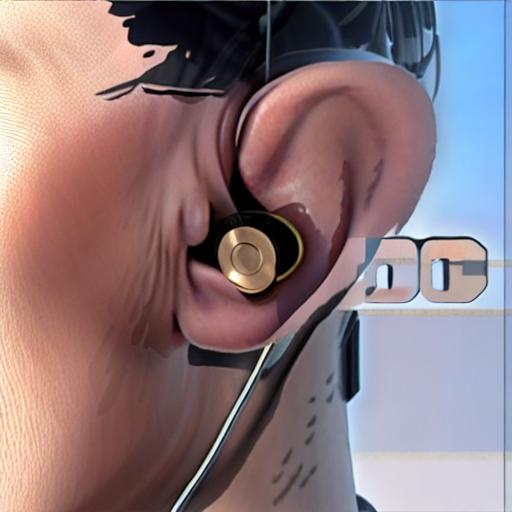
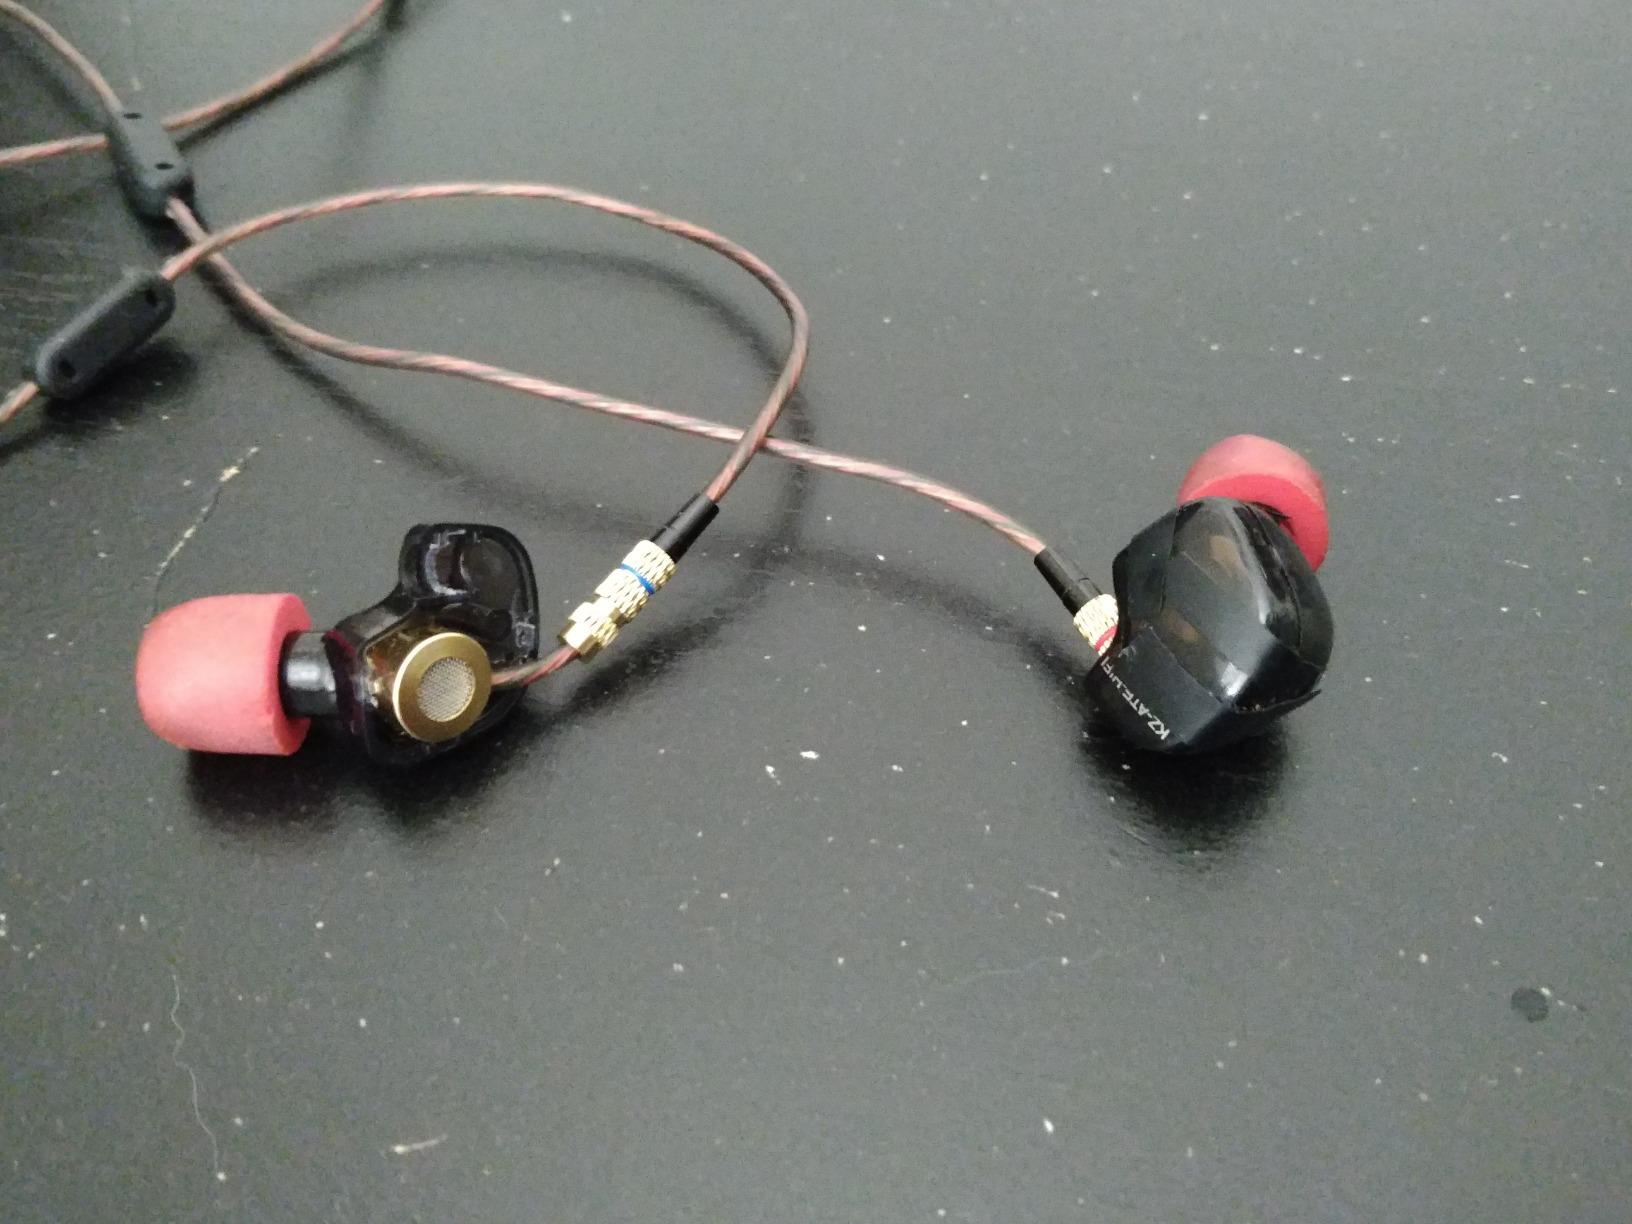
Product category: headphones
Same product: no